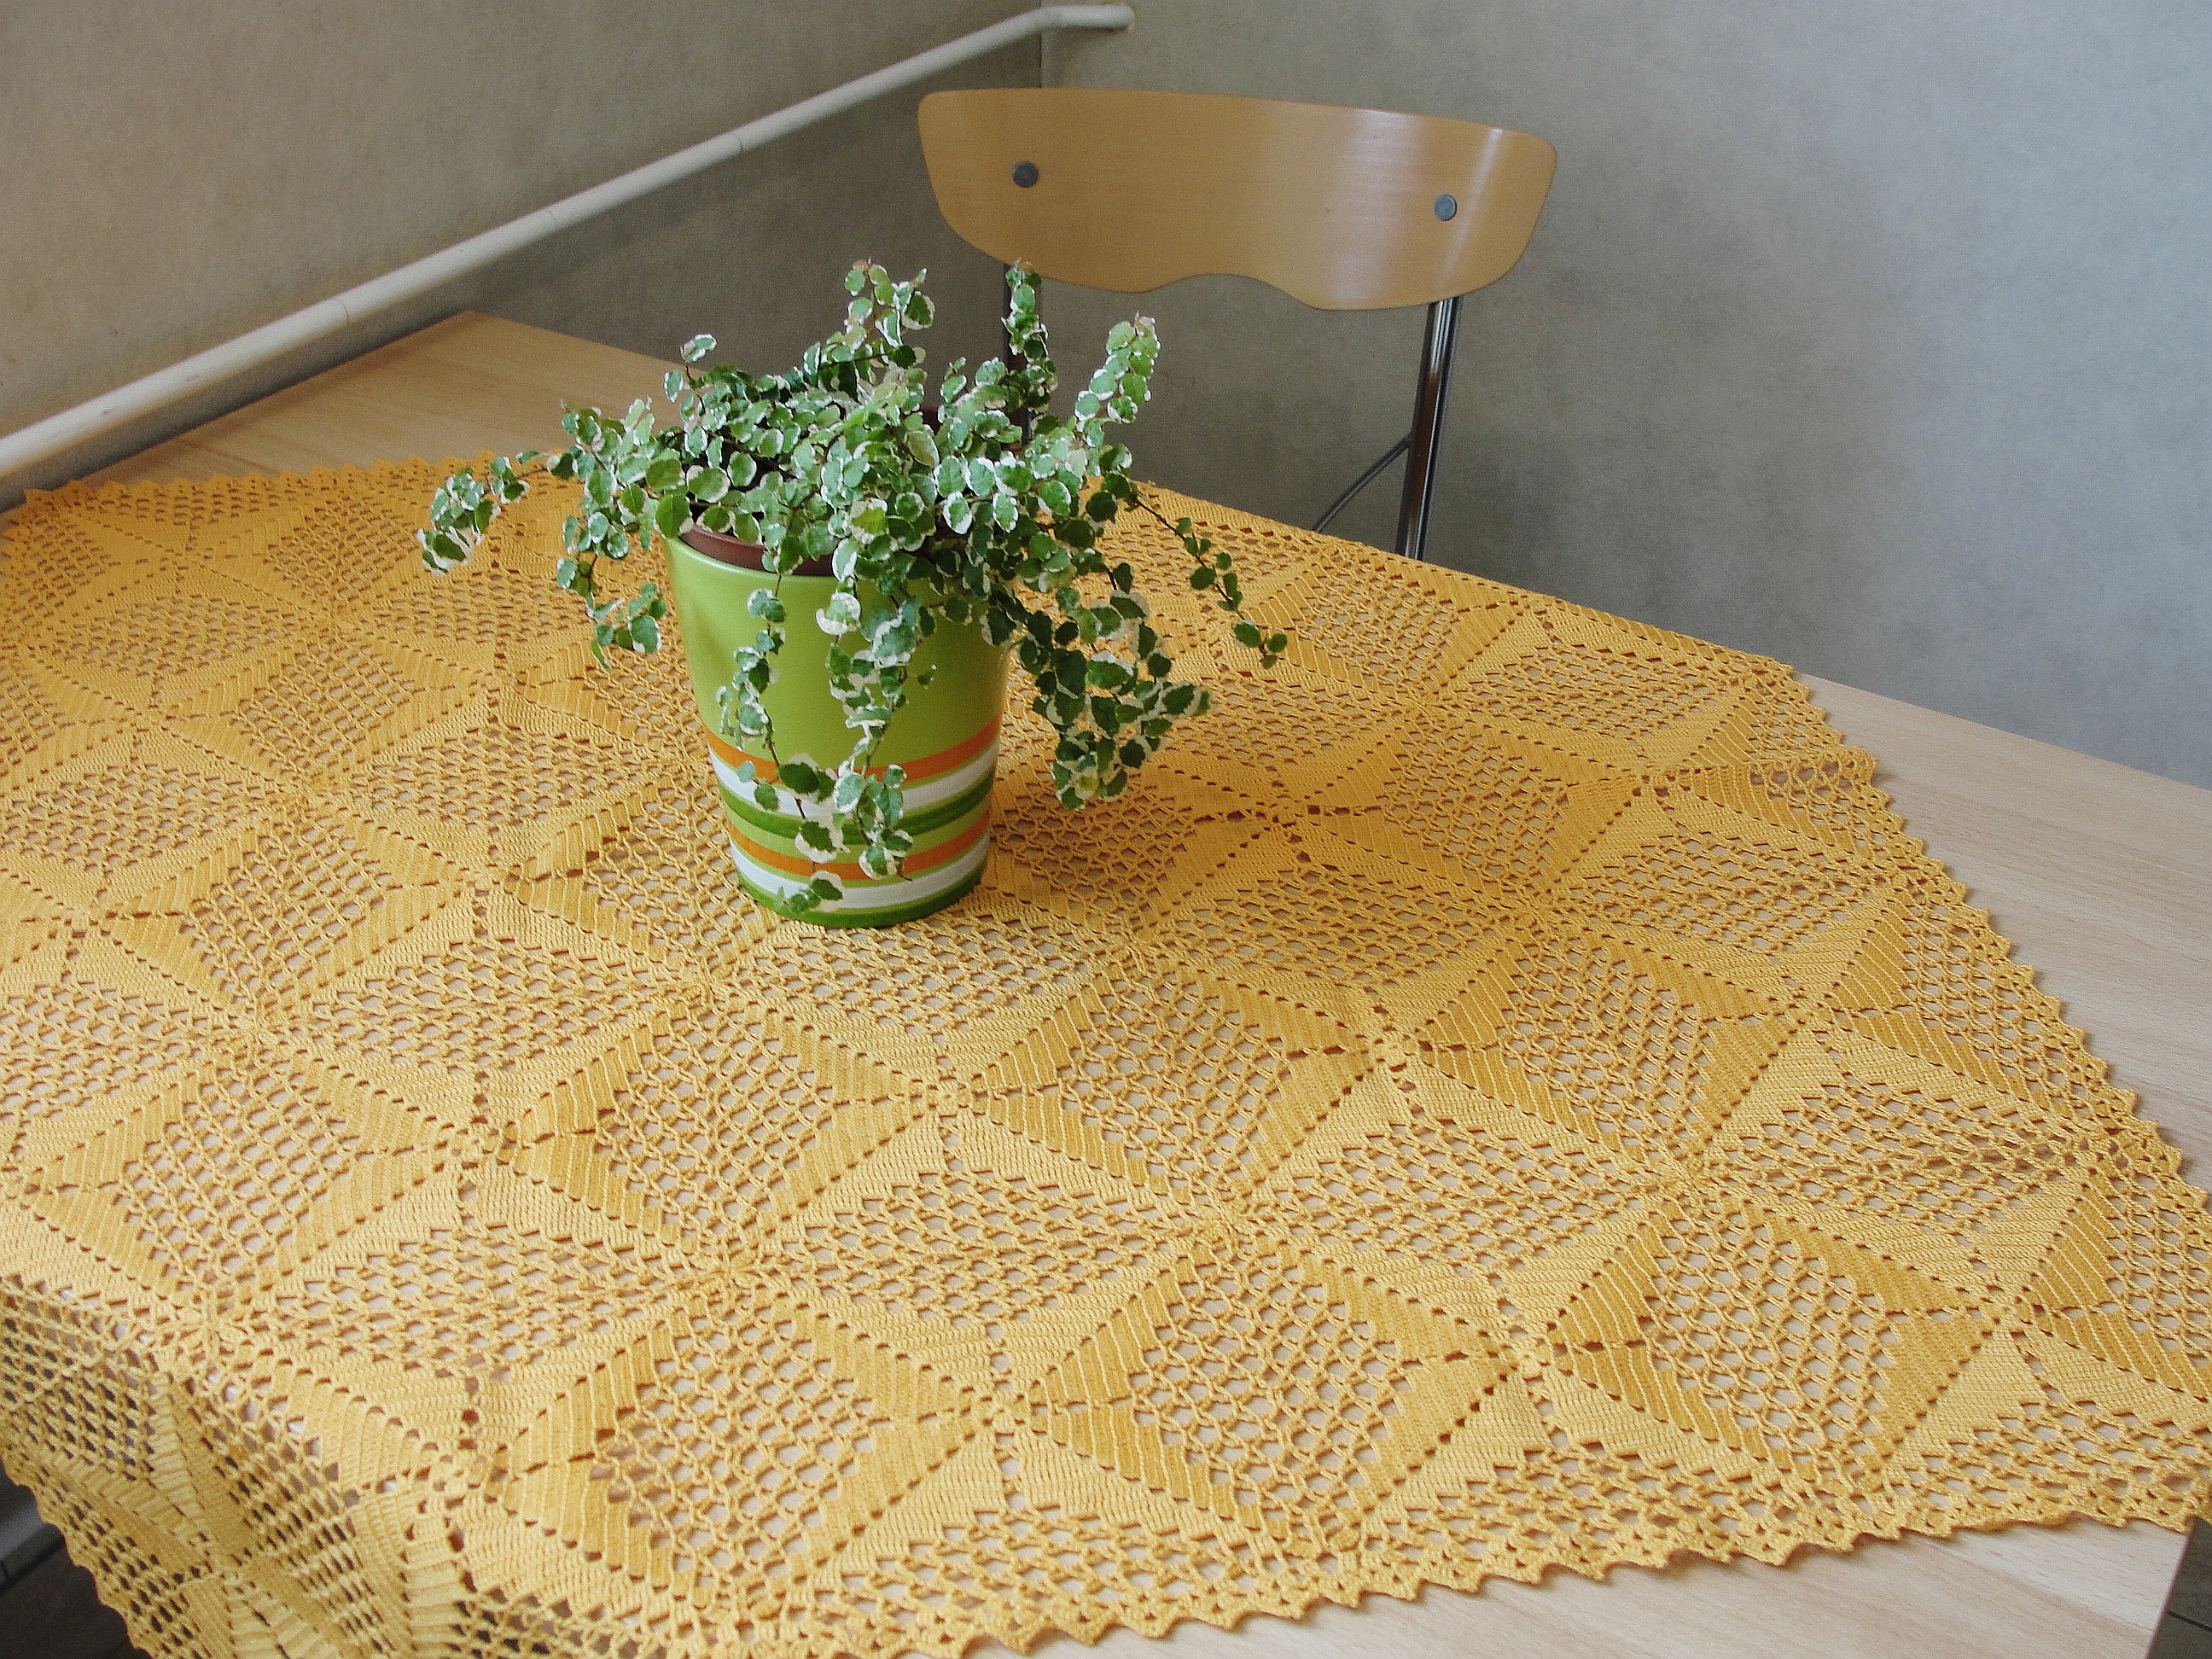
nature, yellow, tablecloth, crochet, needlework, textile, doily, material, linens, floor, flooring, home accessories, table, pattern, placemat